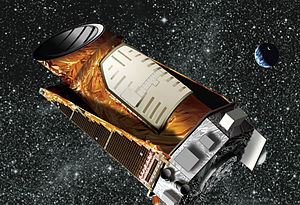
Kepler-rumteleskopet
Tegning af Keplerteleskopet.
Kepler-rumteleskopet er et NASA-rumteleskop og -fotometer, som i perioden 2009-18 bl.a blev anvendt til at lede efter exoplaneter, som ligner vor egen jord, med særlig fokus på dem, som ligger i en livsbetingende afstand fra moderstjernen. Planeterne bliver opdaget, når de passerer foran moderstjernen, og dermed reducerer lysstyrken til stjernen med ca. én titusindedel. Teleskopet har fået navn efter den tyske astronom Johannes Kepler.